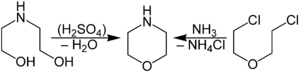
La morpholine est un hétérocycle saturé porteur d'une fonction éther et d'une fonction amine secondaire. Cette dernière lui confère les propriétés d'une base. La morpholine donne aussi son nom à une classe de composés dont elle est l'élément le plus simple.